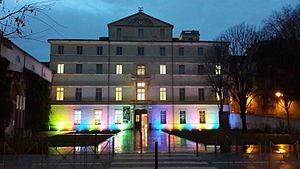
L'Occitanie est la 4ᵉ région touristique en France avec 13 milliards d’euros de recettes touristiques et 181 millions de nuitées annuelles en moyenne dont 23 millions en plein air avec 14,2 millions de touristes sur le littoral dont 7 millions d'étrangers et 15 millions dans les hôtels.